Welsh hip-hop

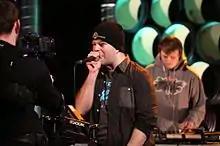
Mr Phormula in 2014.

In 2012 a bilingual rap artist, Mr Phormula, became the first artist to rap in Welsh at the MOBO awards.